Transnistria

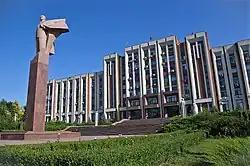
The supreme council building in Tiraspol, fronted by a statue of Vladimir Lenin

According to the 2004 census, the population of Transnistria comprised 555,347 people, while at the 2015 census the population decreased to 475,373. In 2004, 90% of the population of Transnistria were citizens of Transnistria. Transnistrians may have dual, triple or even quadruple citizenship of internationally recognised countries, including: